Walerian Pańko

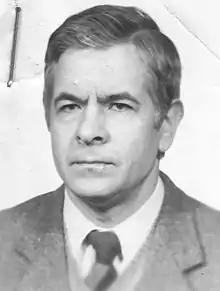

Janusz Walerian Pańko (born. October 8, 1941 in Turze Pole – October 7, 1991 in Słostowice) was a Polish lawyer, and professor of legal science. An activist of the democratic opposition during the People's Republic of Poland, a member of the Sejm of the Republic of Poland (X term), he died while serving as president of the NIK, Poland's Supreme Audit Office.